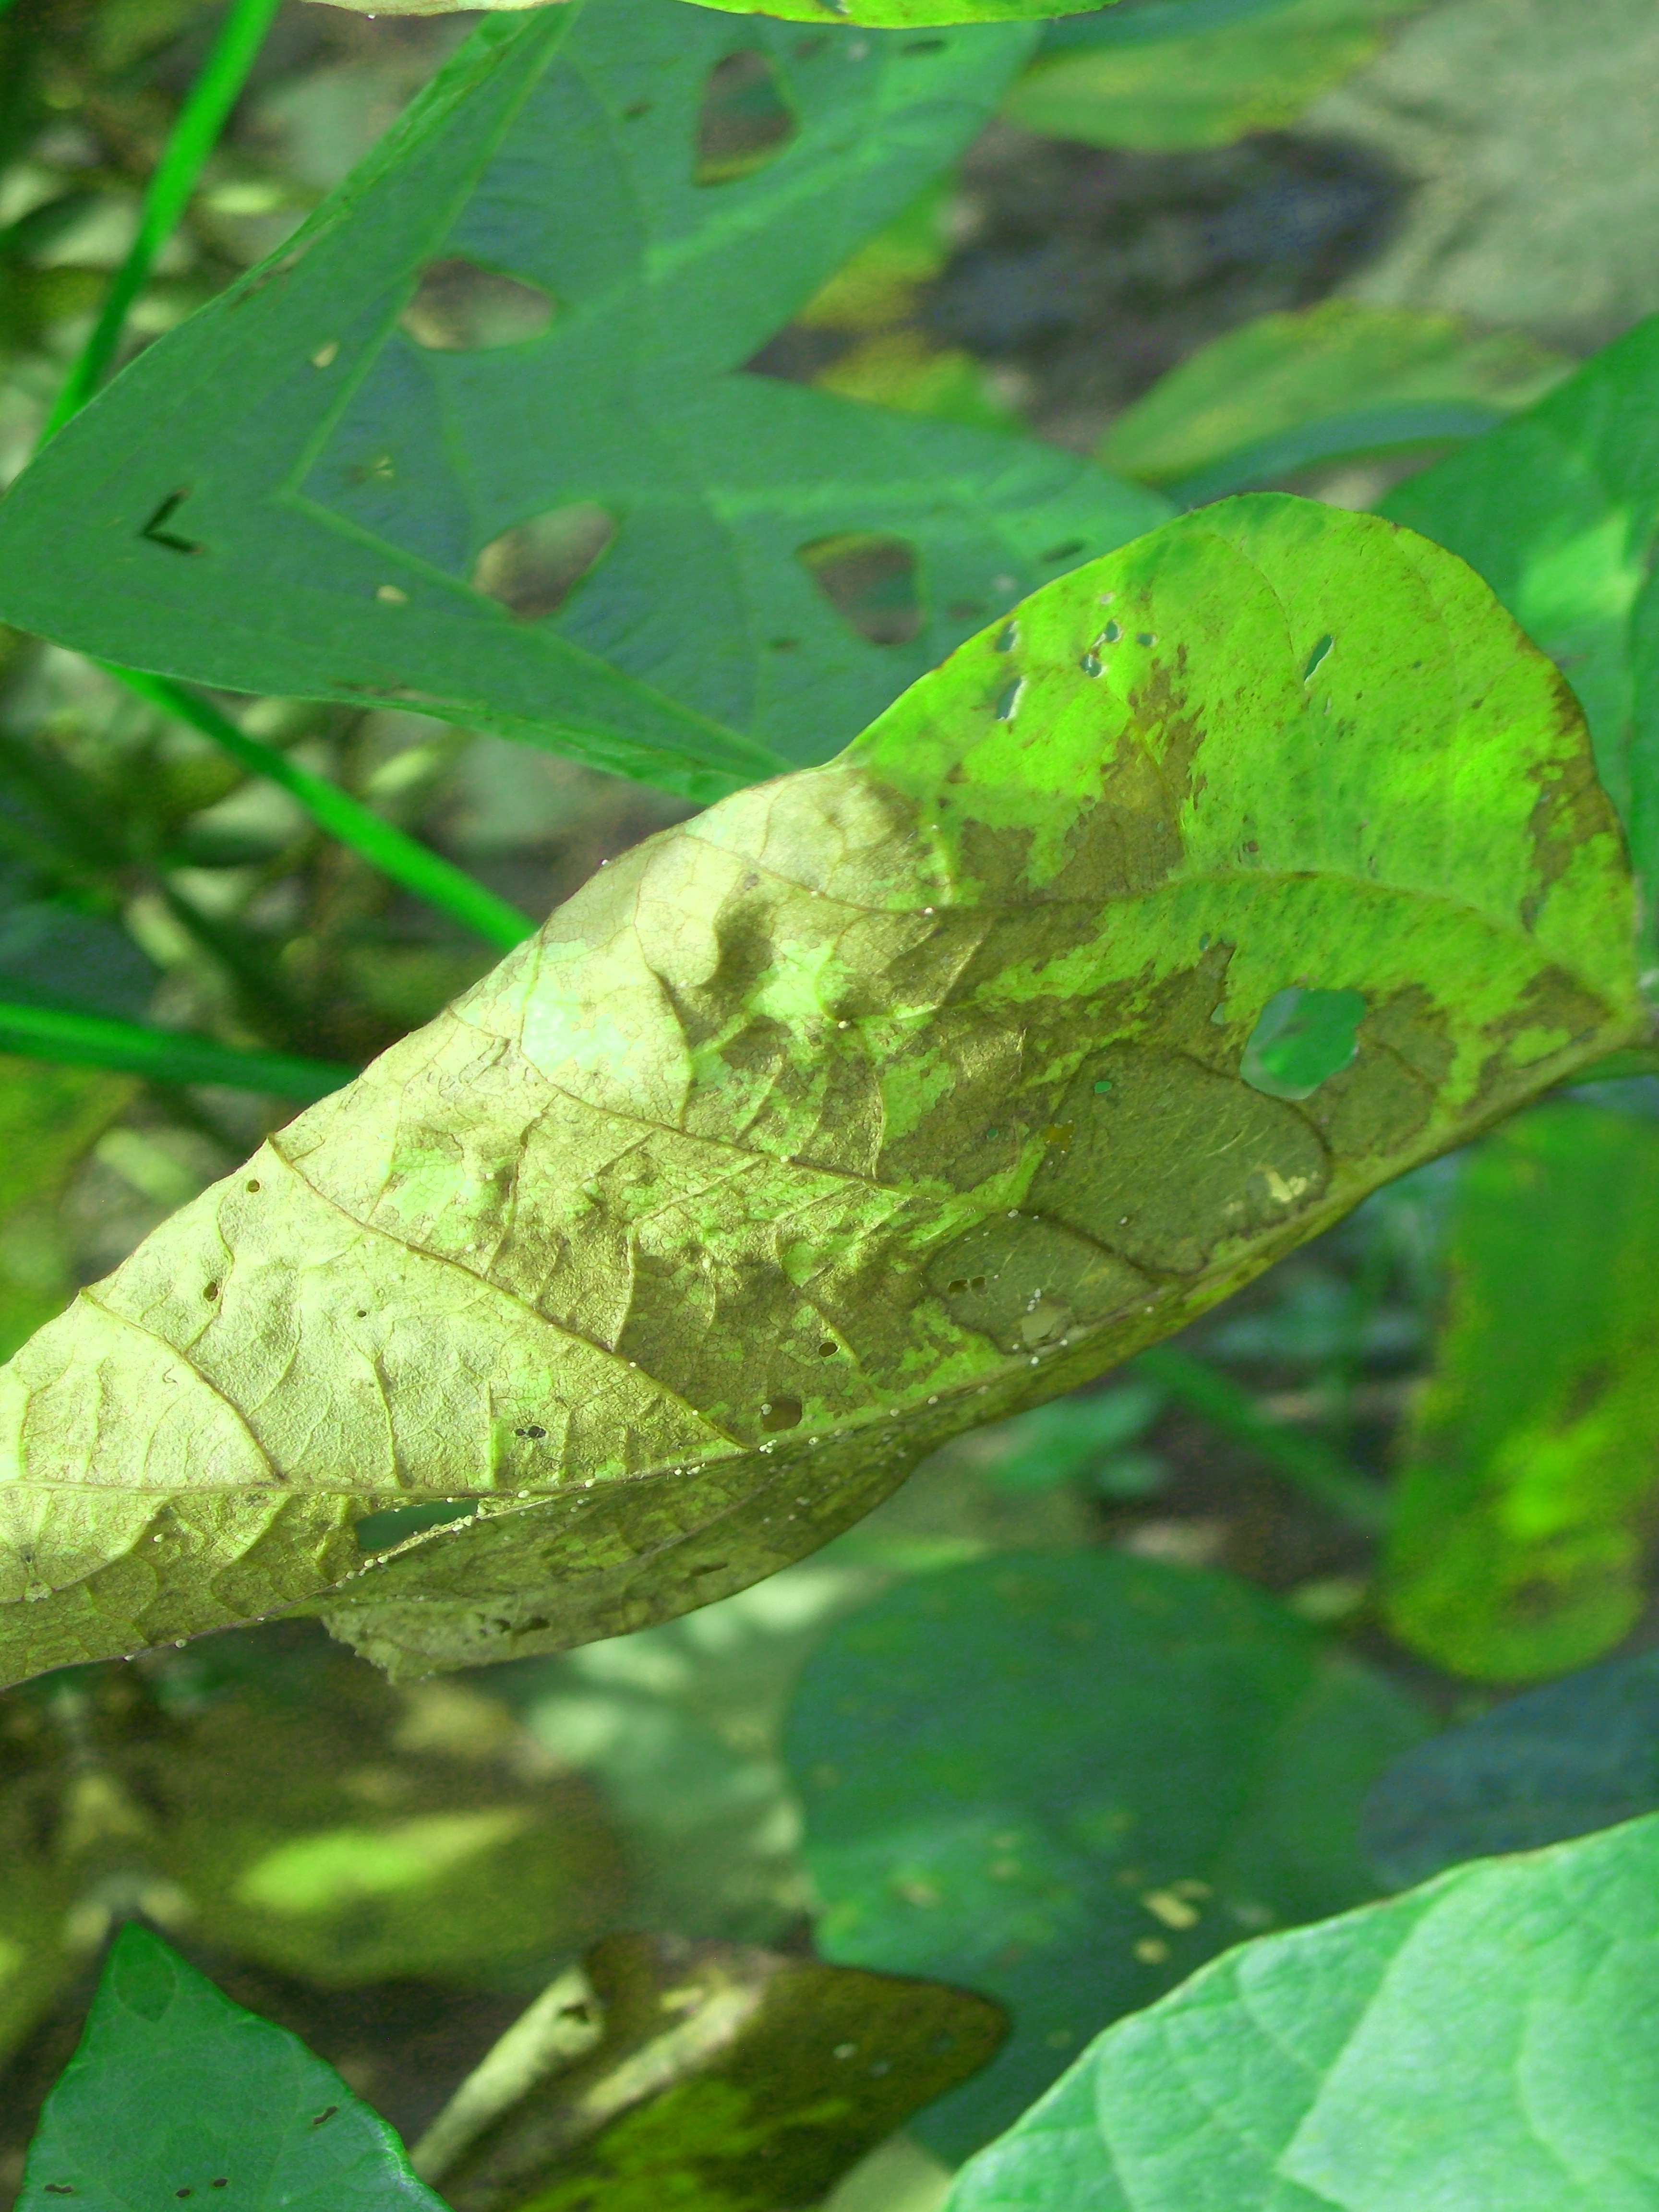
Label: Disease